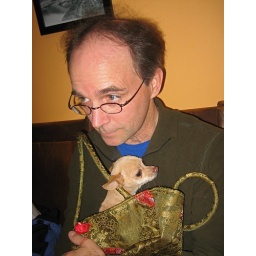
at the pizza place, where they don't look twice at a tiny dog in a bag